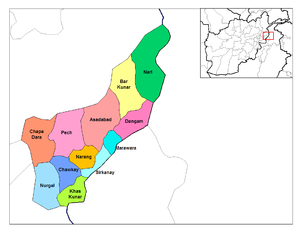
Les provinces d'Afghanistan sont divisés en Wolaswalei ou districts.
Kounar est une province de l'est de l'Afghanistan. Sa capitale est Assadâbâd.